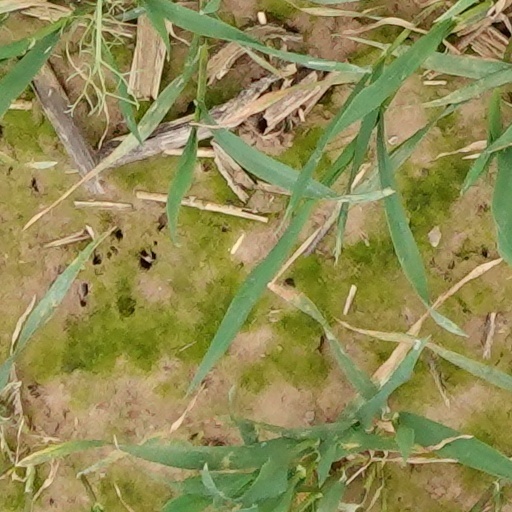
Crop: wheat